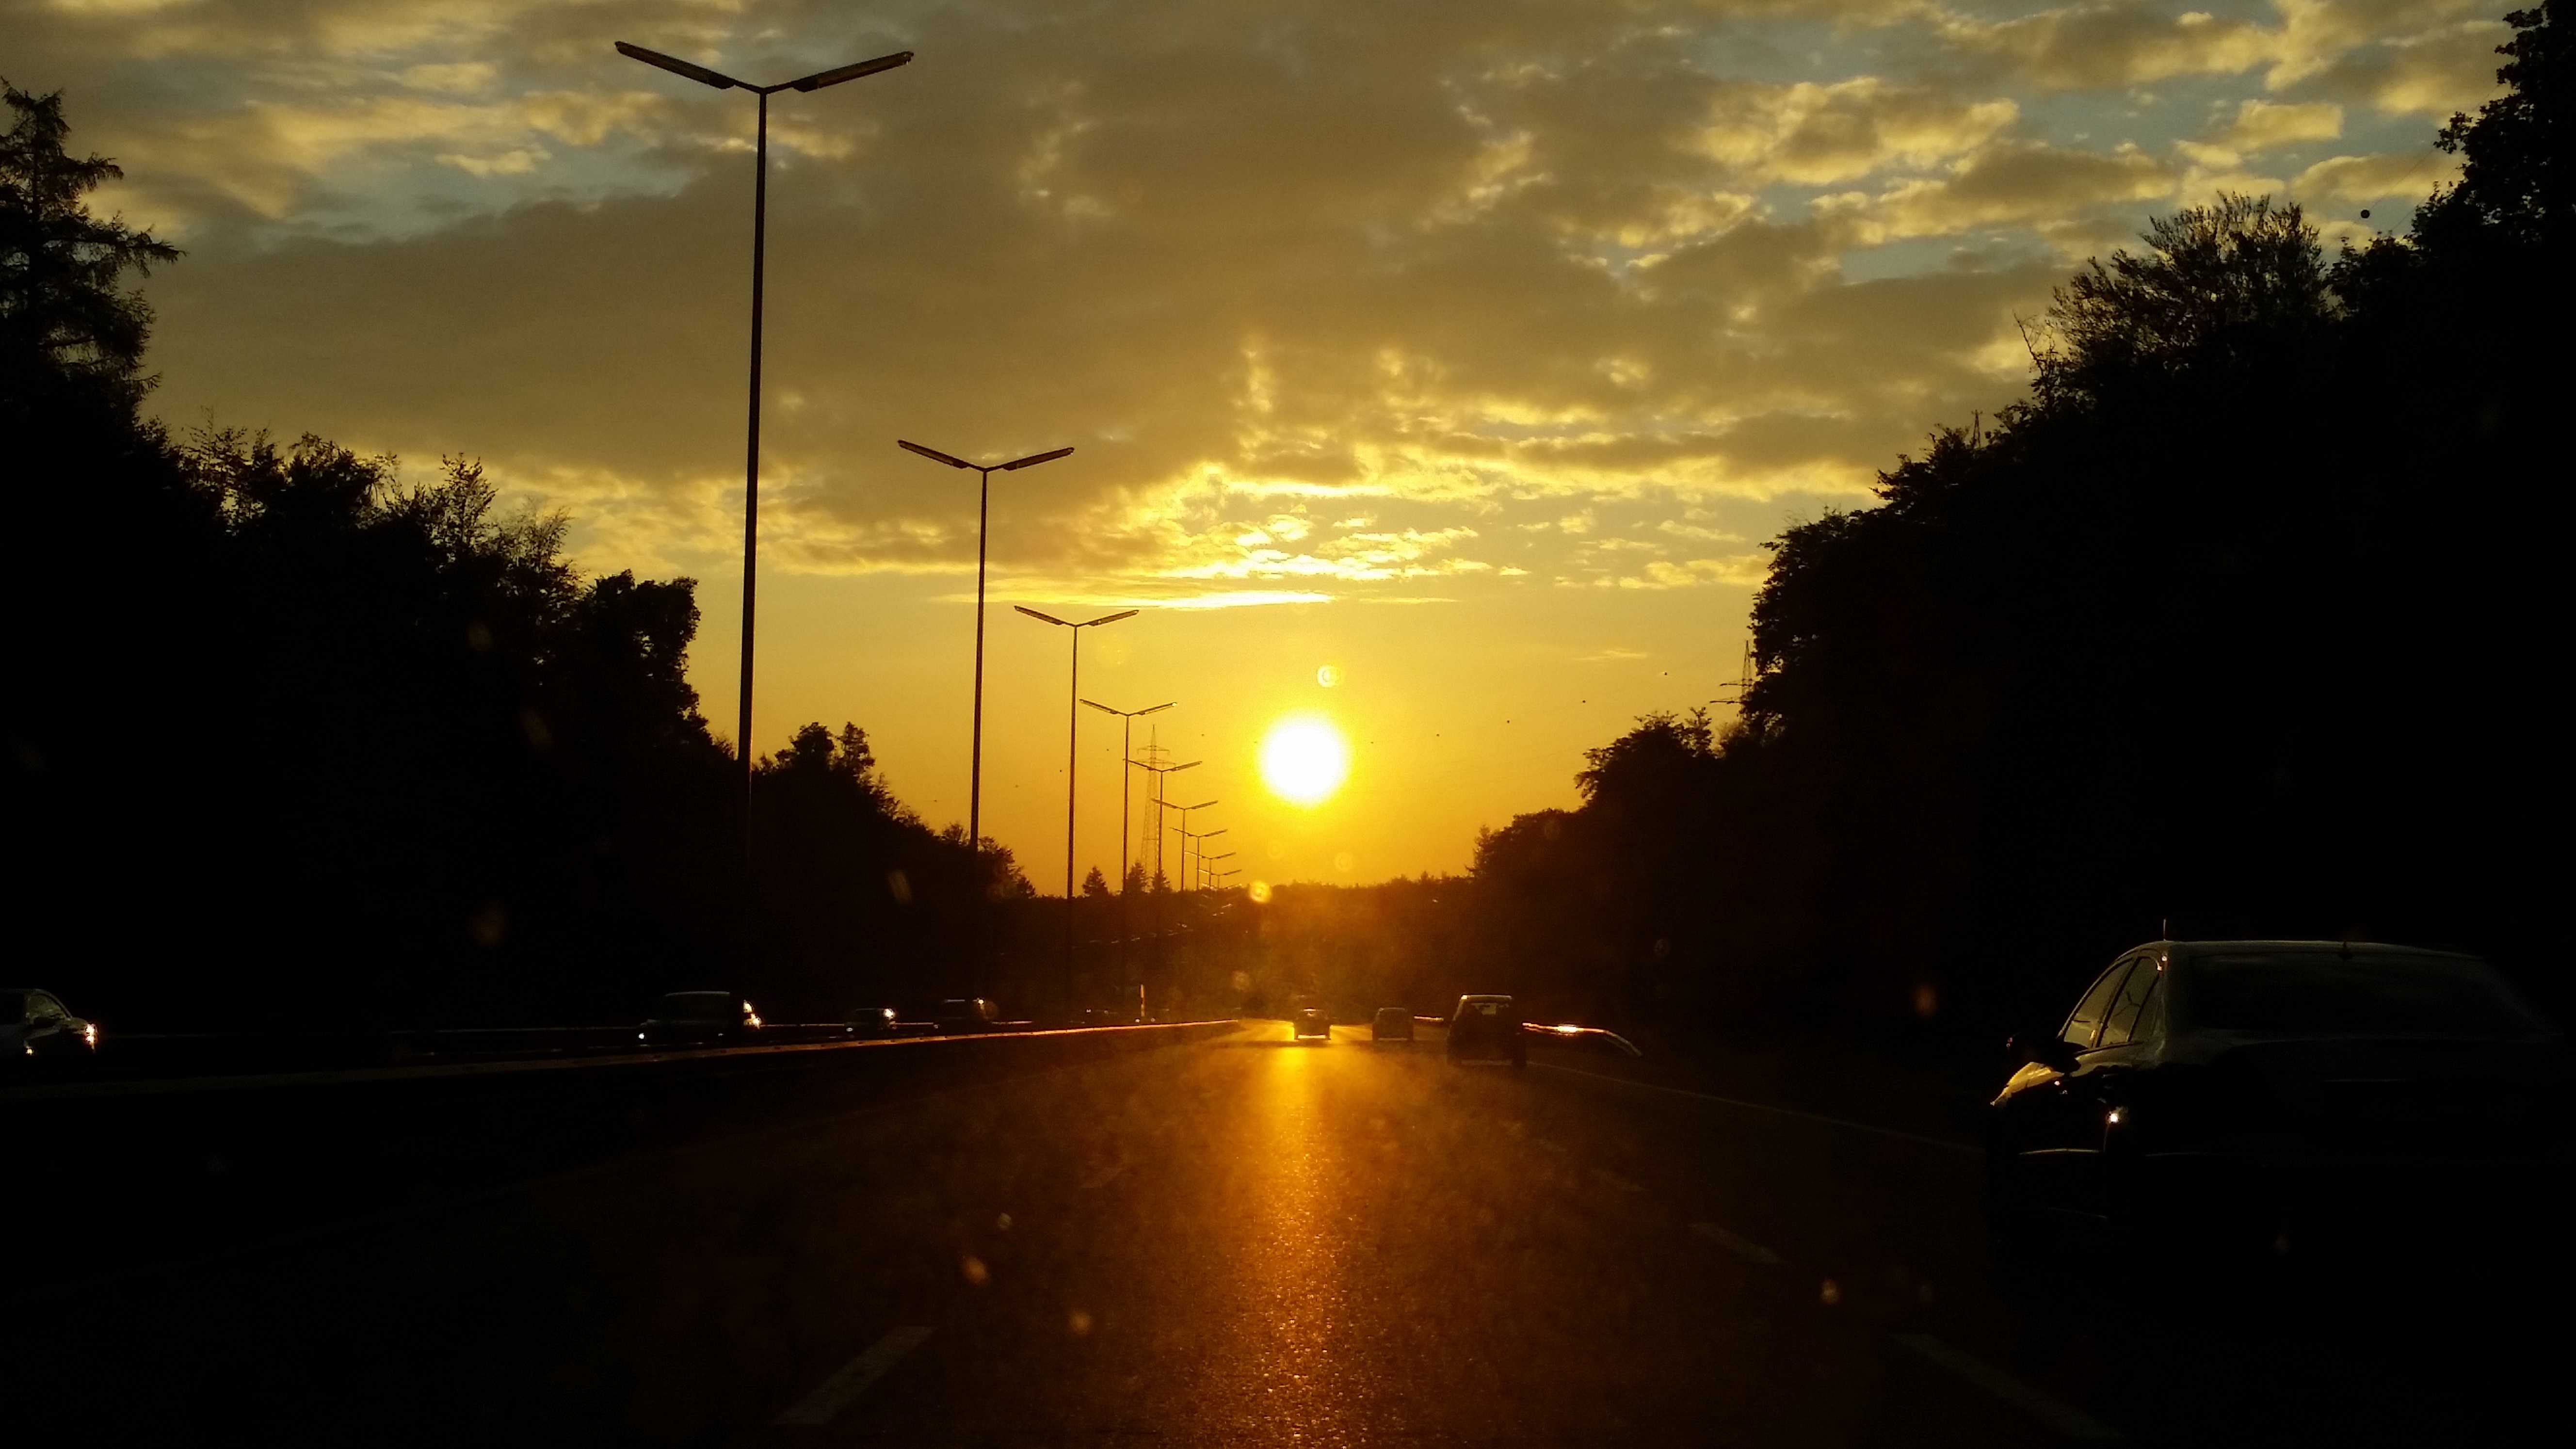
landscape, silhouette, light, cloud, sky, sun, sunrise, sunset, road, night, sunlight, morning, dawn, dusk, evening, darkness, street light, lighting, clouds, cars, afterglow, atmospheric phenomenon